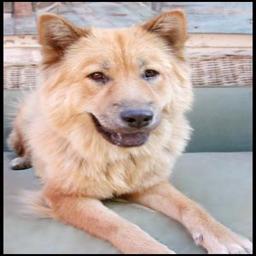
Animal: dogs